Cliffs of Sangstrup

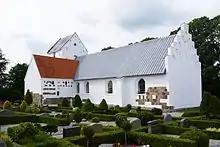

The country church in Nødager, located centrally on the Djursland peninsula, is not only white washed with lime, the building is also built from limestone, just as 8 eight other country churches in the peninsula, Djursland. In the case of Nødager church the stones where sailed down the coast and inland from a quarry by Sangstrup around year 1150.